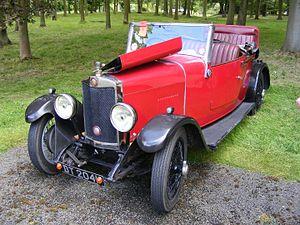
New Avon était un carrossier britannique.